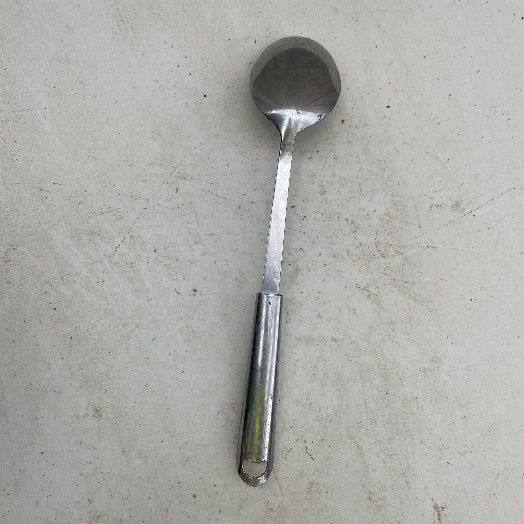
Label: Metal